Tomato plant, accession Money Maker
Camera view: horizontal (90 deg, fisheye); turntable rotation: 150 degrees
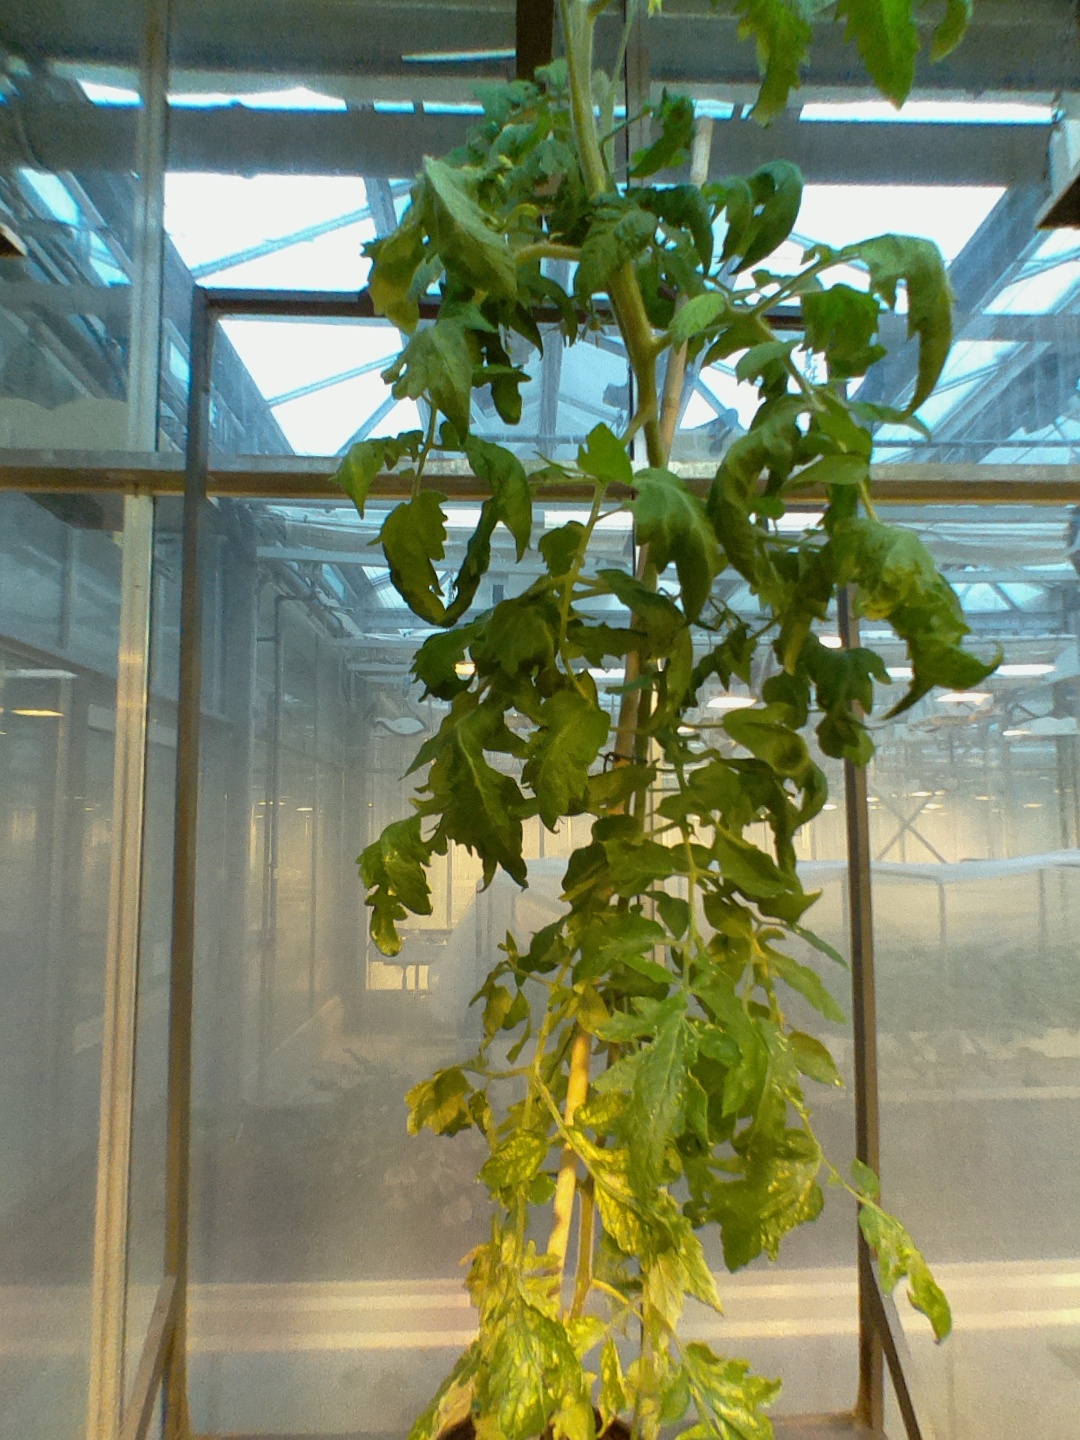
BBCH growth stage 71: 10%-20% of final fruit size